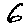
Label: 6